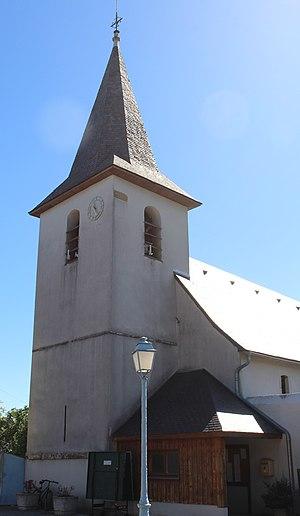
Église Saint-Germain-d'Auxerre de Poumarous (Hautes-Pyrénées)
La liste des églises des Hautes-Pyrénées recense de manière exhaustive les églises situées dans le département français des Hautes-Pyrénées.
Poumarous est une commune française située dans le département des Hautes-Pyrénées, en région Occitanie.